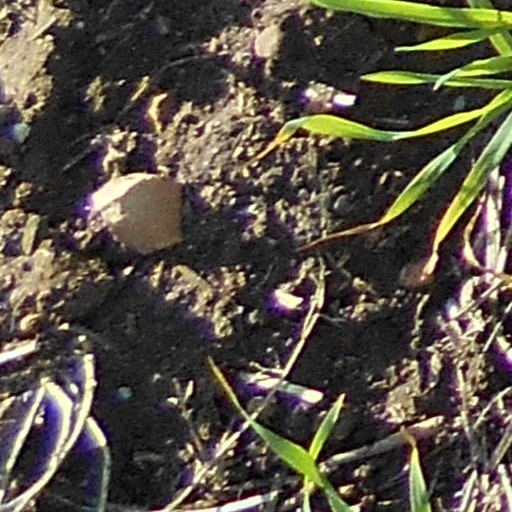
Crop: wheat